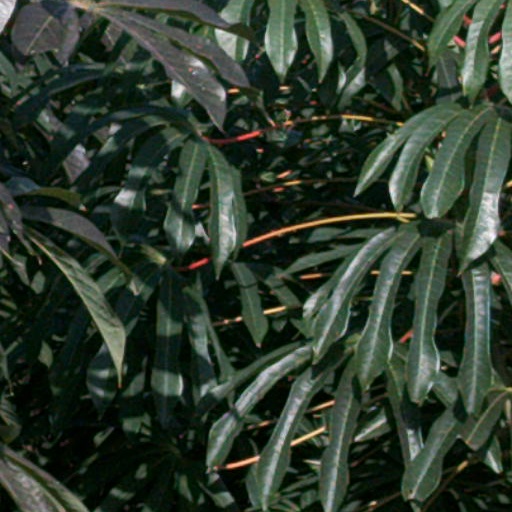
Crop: cassava